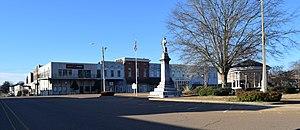
La ville de Grenada est le siège du comté de Grenada, situé dans l’État du Mississippi, aux États-Unis. Sa population s’élevait à 13 092 habitants lors du recensement de 2010, estimée à 12 511 habitants en 2017, dont une majorité d'Afro-Américains.